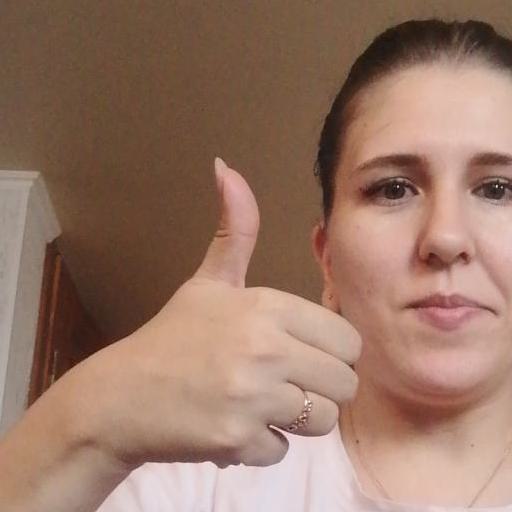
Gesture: like